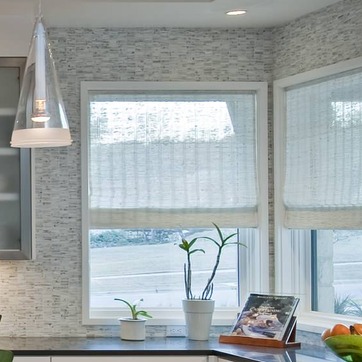
Material: glass